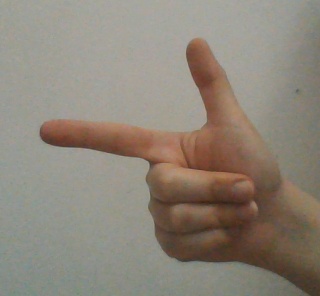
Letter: yaa